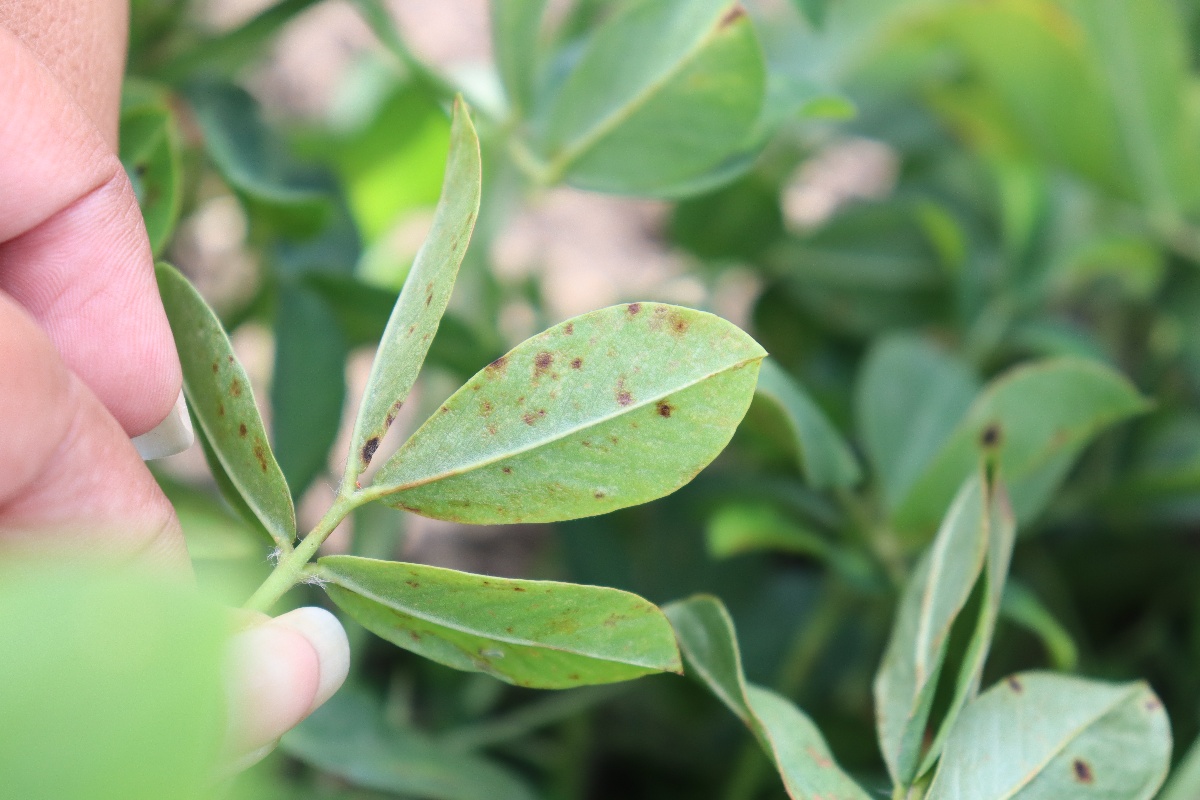
Label: rust